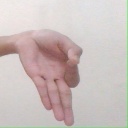
अक्षर: ज्ञ